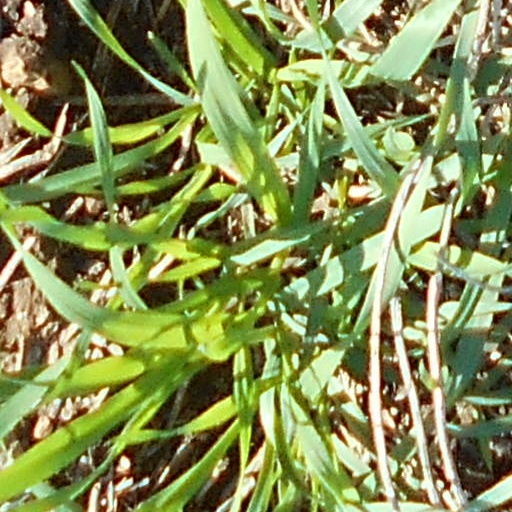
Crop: wheat